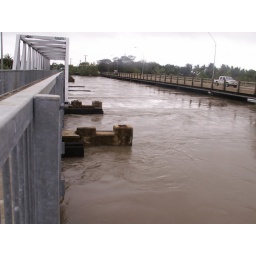
Plenty of water under the bridge